Halit Kıvanç

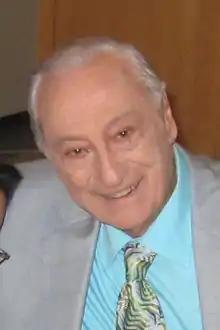
Kıvanç in 2008

Halit Ahmet Kıvanç (18 February 1925 – 25 October 2022) was a Turkish television and radio presenter, humorist, sports journalist and writer. He was best known as a sports commentator.